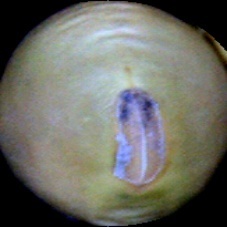
Label: Immature